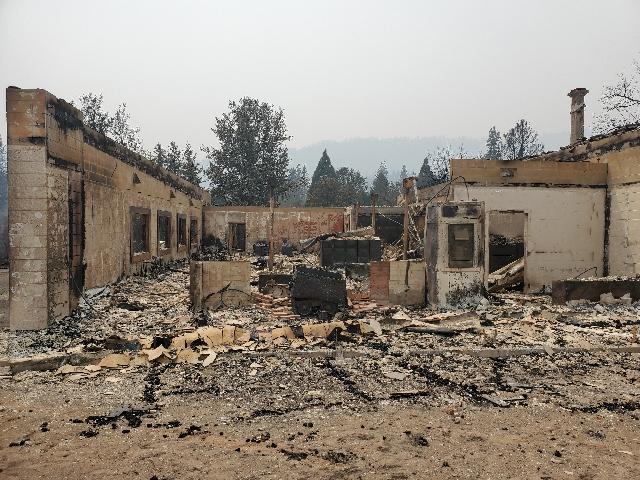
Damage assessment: destroyed